History of Northumberland

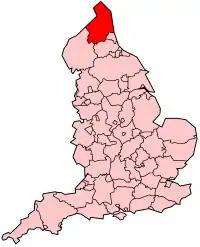
Northumberland, as its boundaries are today, shown here within England

Northumberland, England's northernmost county, is a land where Roman occupiers once guarded a walled frontier, Anglian invaders fought with Celtic natives, and Norman lords built castles to suppress rebellion and defend a contested border with Scotland. The present-day county is a vestige of an independent kingdom that once stretched from Edinburgh to the Humber, hence its name, meaning literally 'north of the Humber'. Reflecting its tumultuous past, Northumberland has more castles than any other county in England, and the greatest number of recognised battle sites. Once an economically important region that supplied much of the coal that powered the industrial revolution, Northumberland is now a primarily rural county with a small and gradually shrinking population.